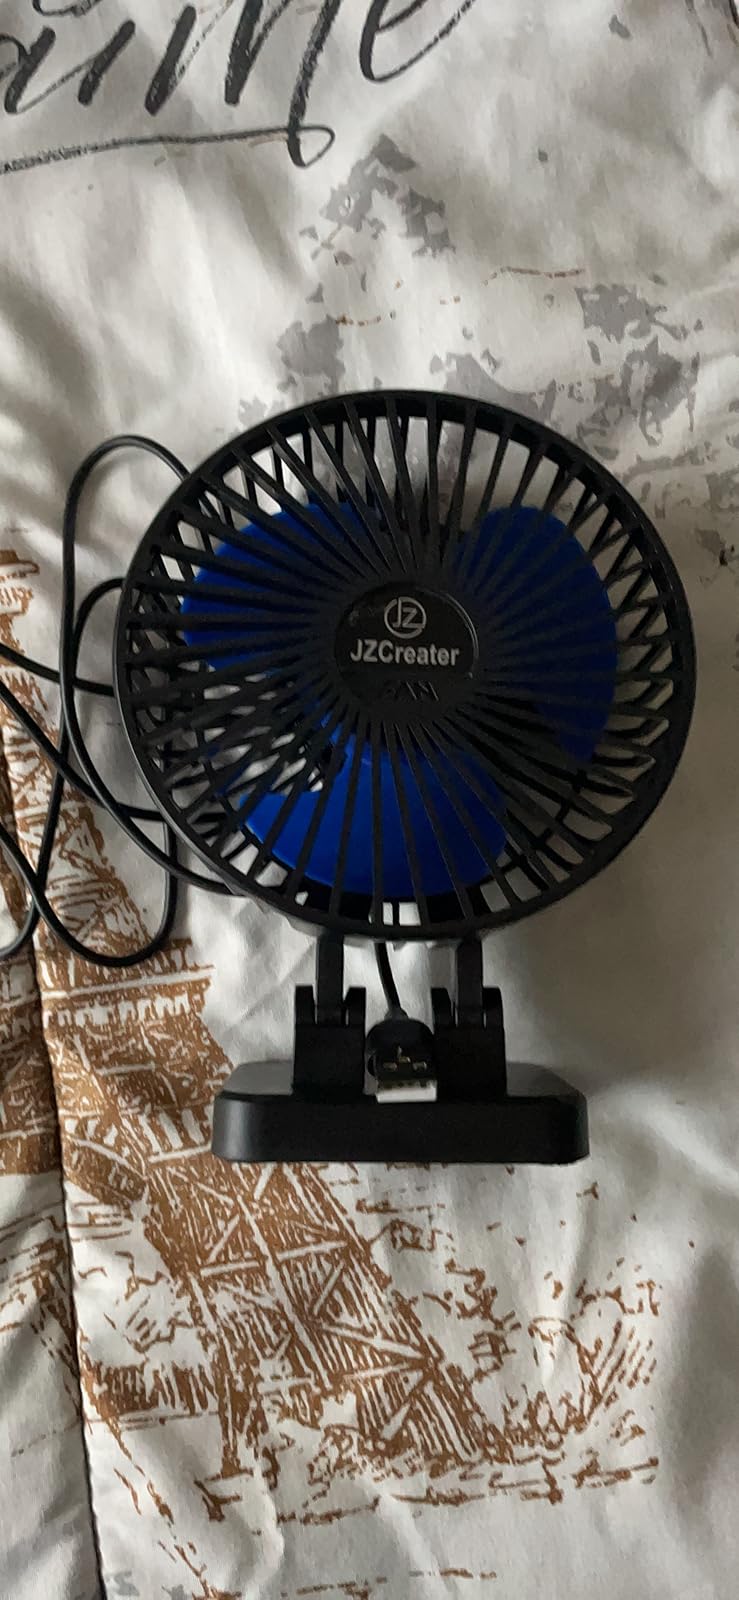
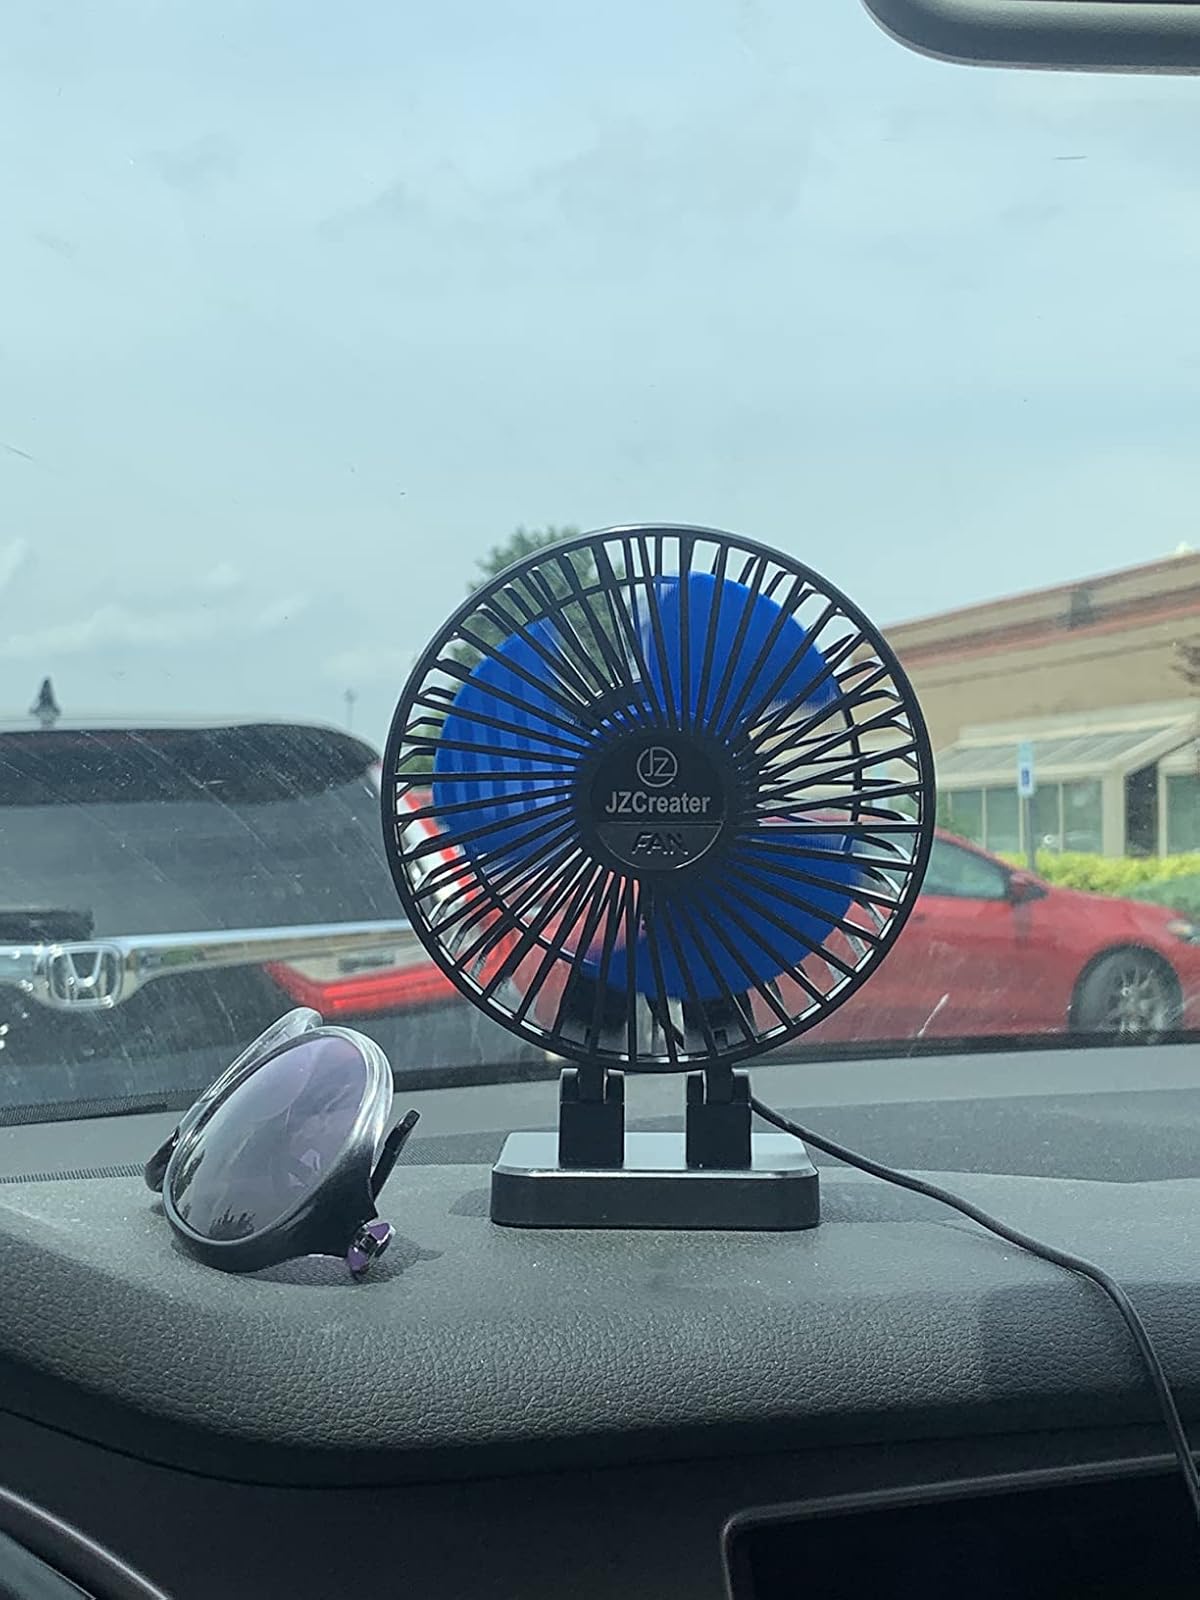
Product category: fan
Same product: yes